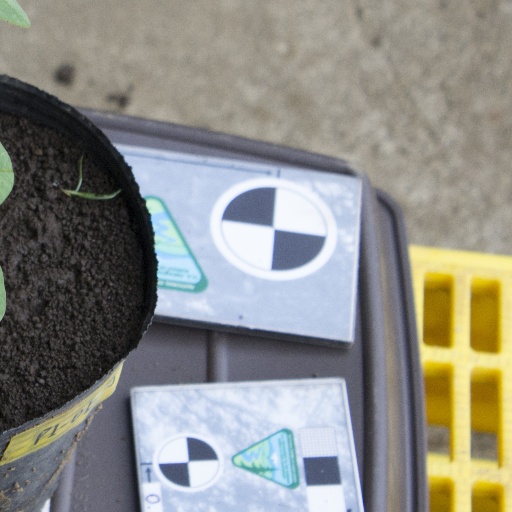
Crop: soybean